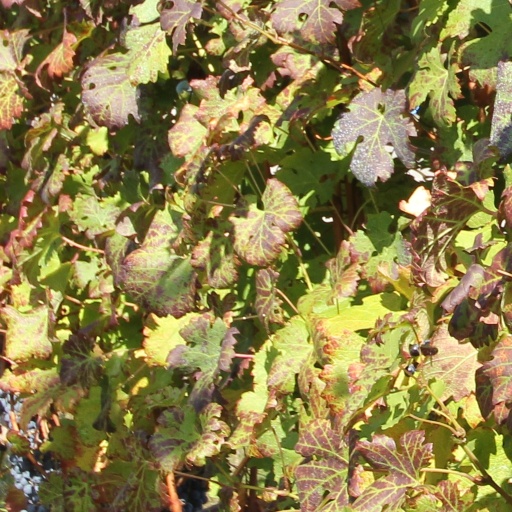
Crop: grape